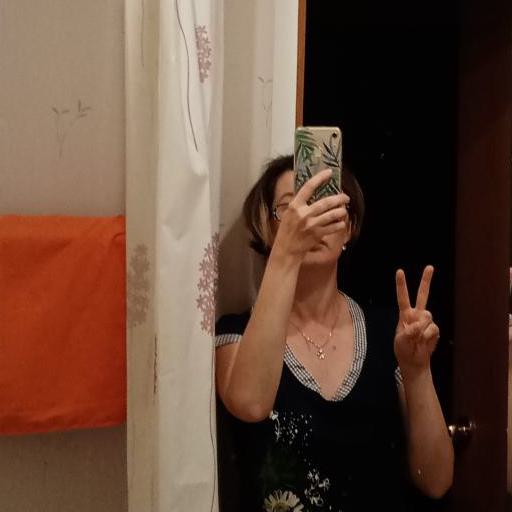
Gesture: no_gesture